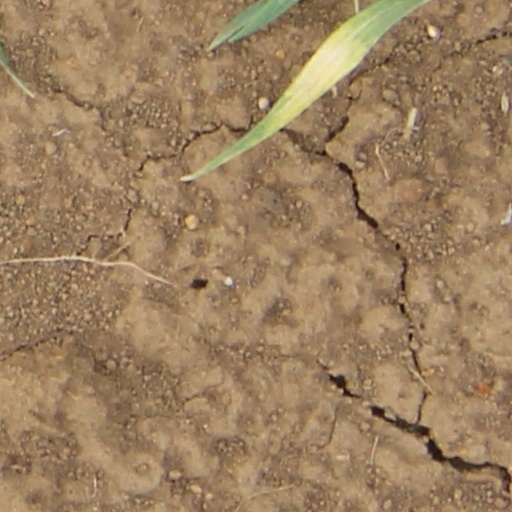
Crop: wheat